Zev Vilnay

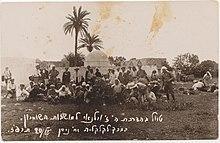
Tour of Samaria led by Zev Vilnay, 1927

Vilnay was a pioneer in the sphere of outdoor hiking and touring in Israel. Vilnay lectured widely on Israeli geography, ethnography, history and folklore. His "Guide to Israel" was published in 27 editions and translated into many languages.